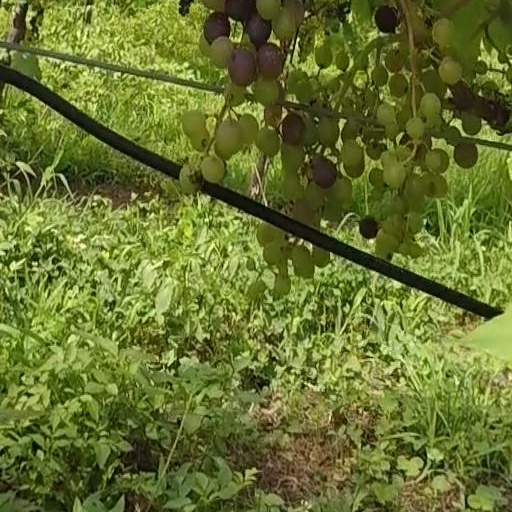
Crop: grape